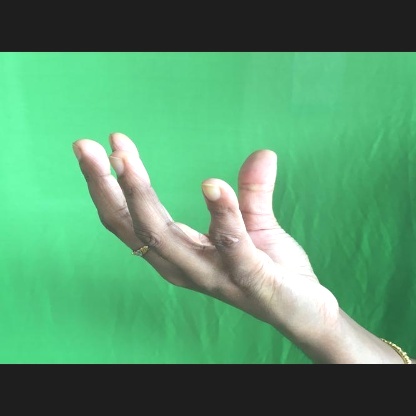
Mudra: Padmakosha